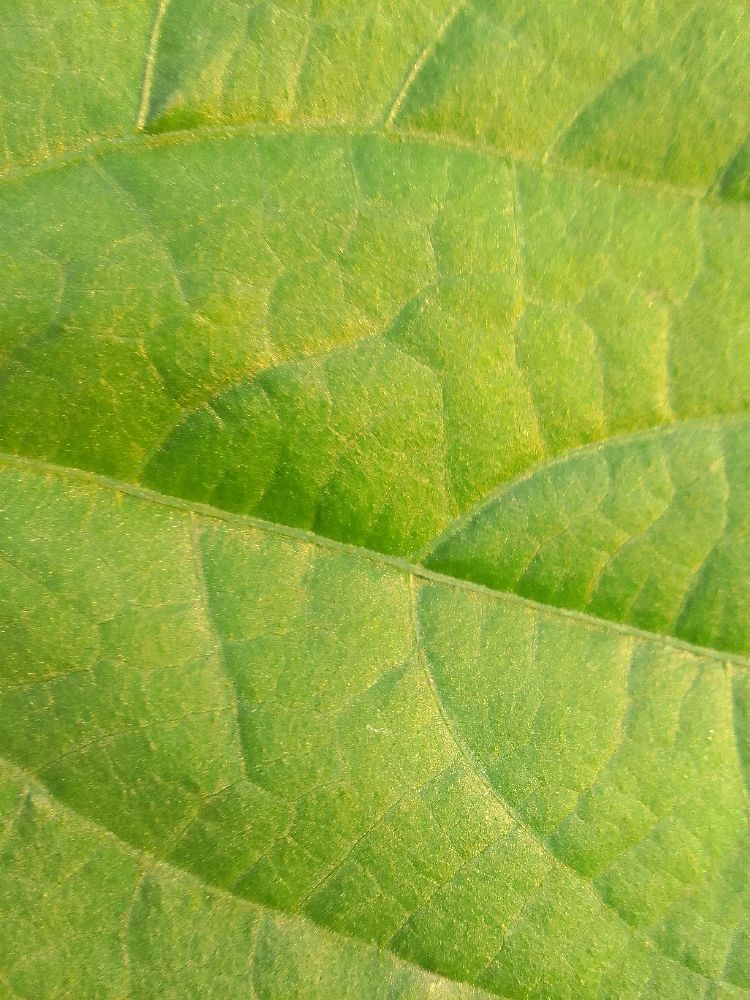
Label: healthy